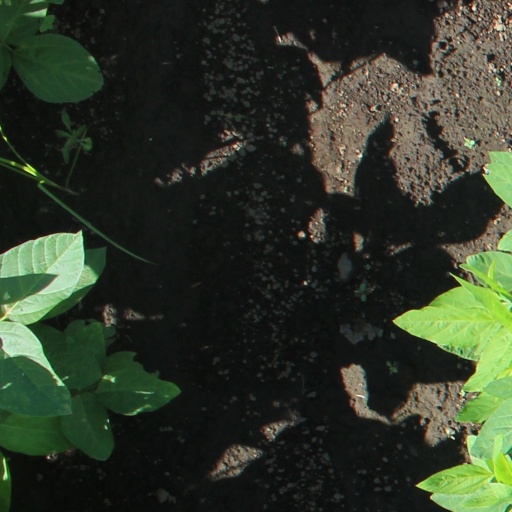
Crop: soybean